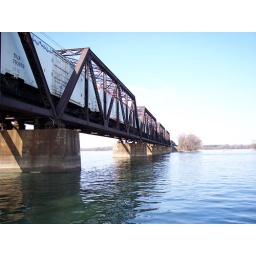
going under the railroad bridge at Decatur